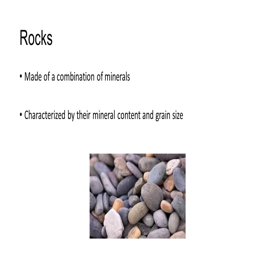
rocks made of a combination of minerals